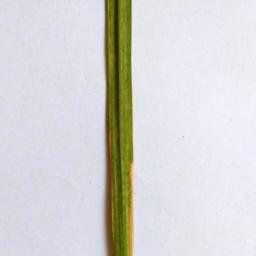
Label: Rice___Healthy